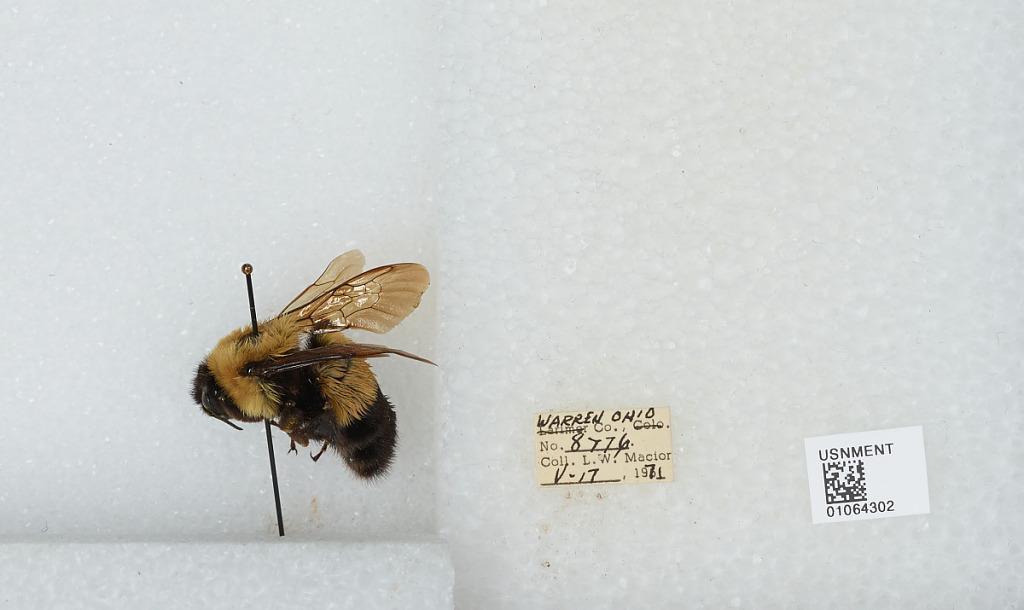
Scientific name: Bombus (Bombus) affinis Cresson
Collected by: L. Macior
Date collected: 1971-5-17
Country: United States
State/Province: Ohio
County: Warren
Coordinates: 39.4242, -84.1856